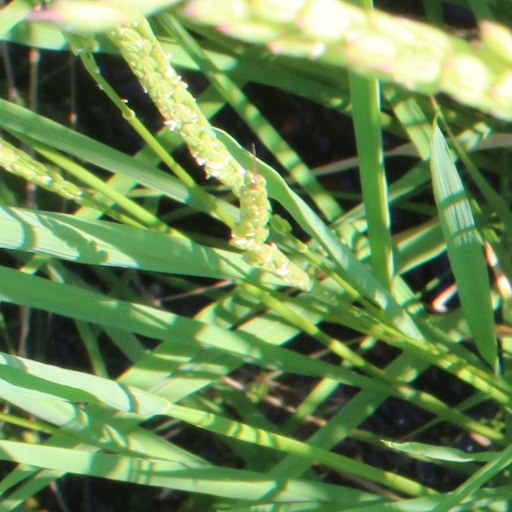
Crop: rice